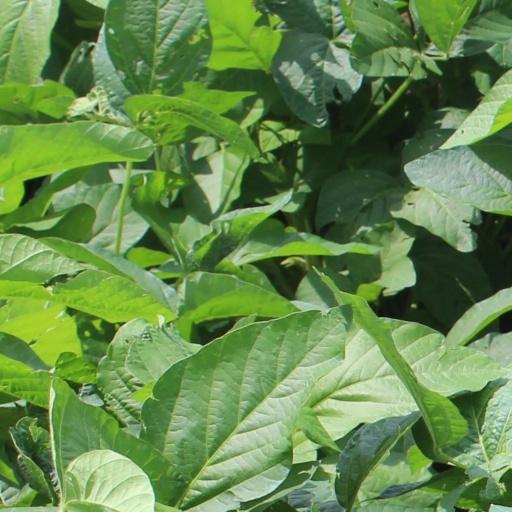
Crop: soybean